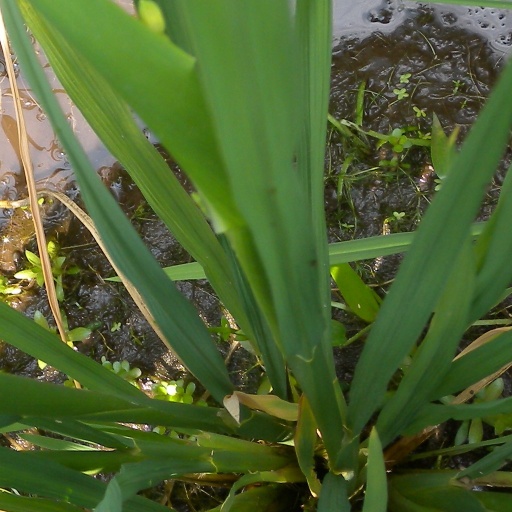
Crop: rice